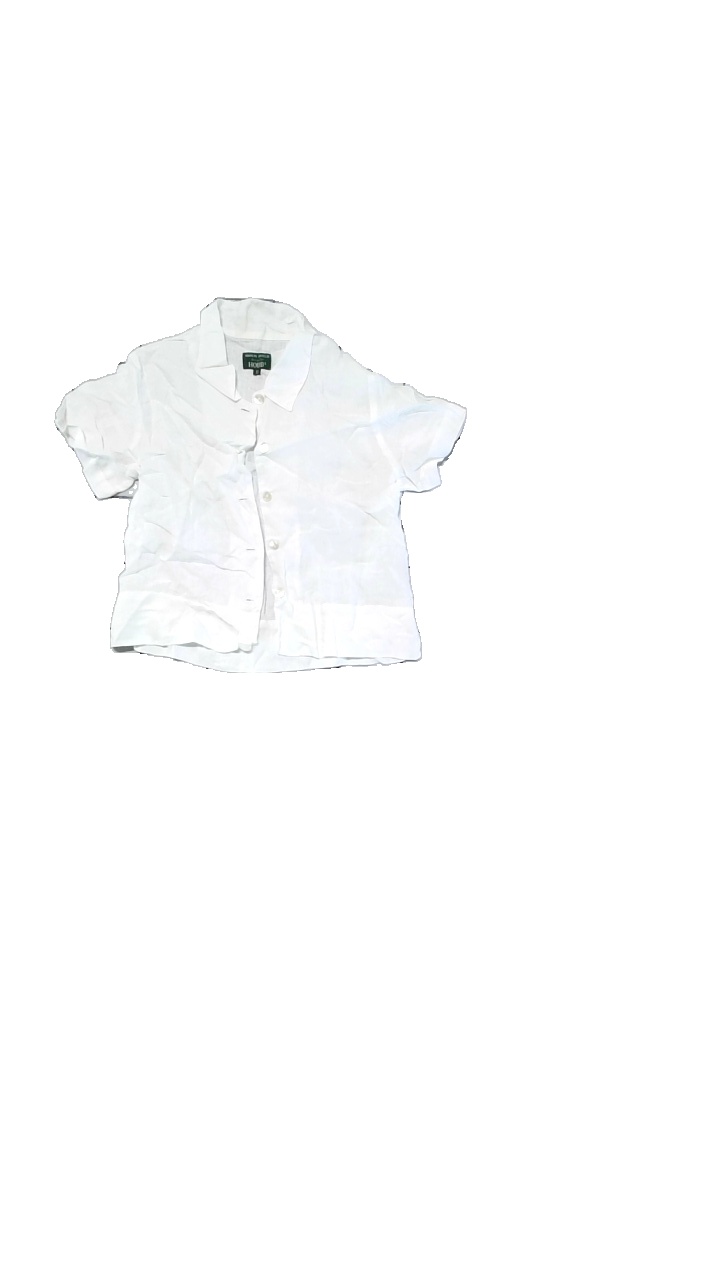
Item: Blouse (Ladies)
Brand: Hobbs
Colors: White
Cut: Regular
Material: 100% linen
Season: All
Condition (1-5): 4
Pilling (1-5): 4
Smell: Minor
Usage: Reuse
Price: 100-150